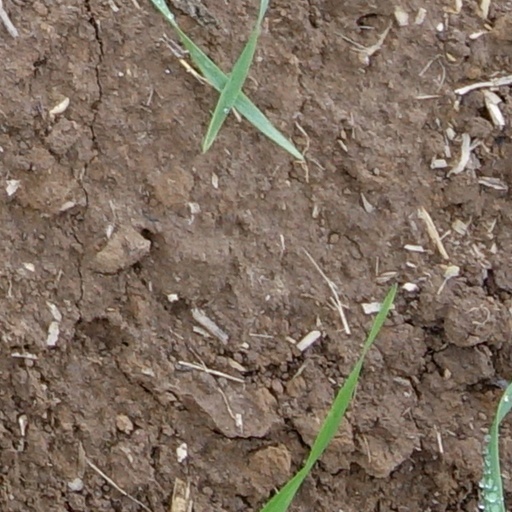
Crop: wheat